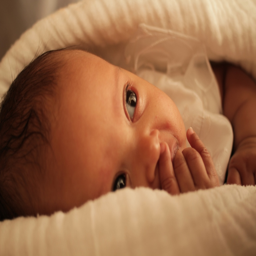
through the eyes of a child you will see the world as it should be. unknown